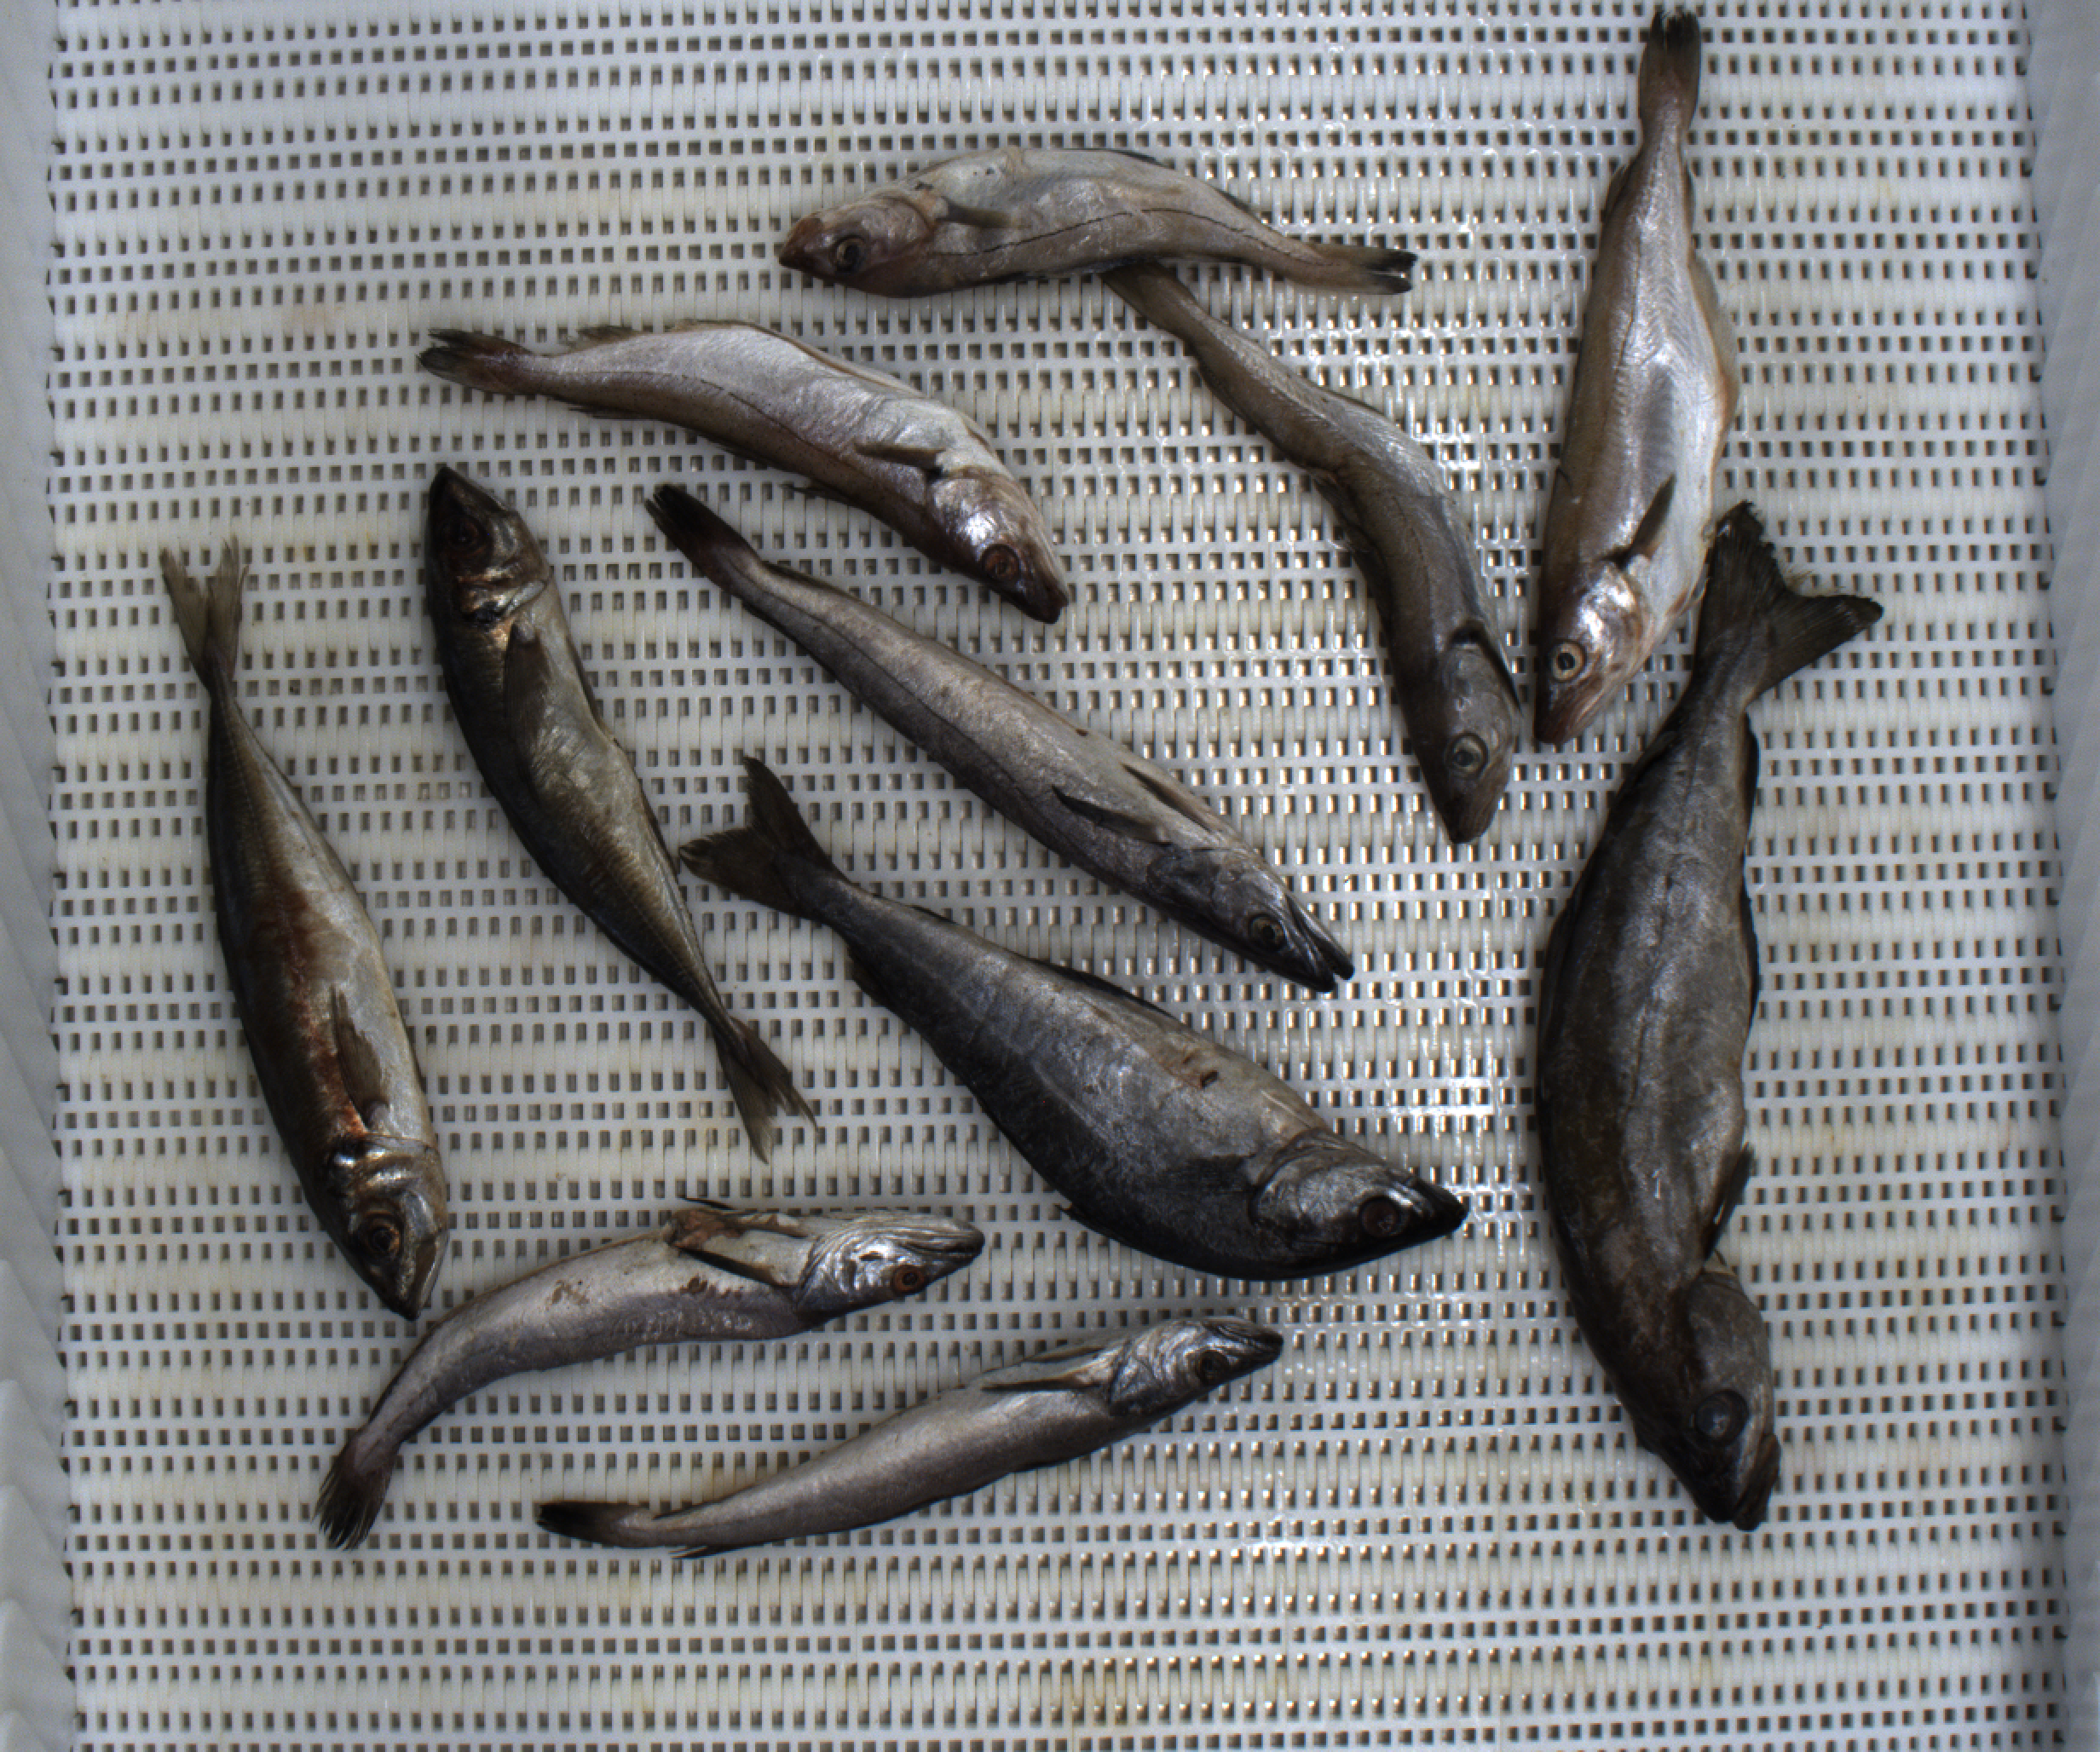
Total fish: 11
Cod: 0
Haddock: 1
Whiting: 3
Hake: 3
Horse mackerel: 2
Saithe: 1
Other: 1